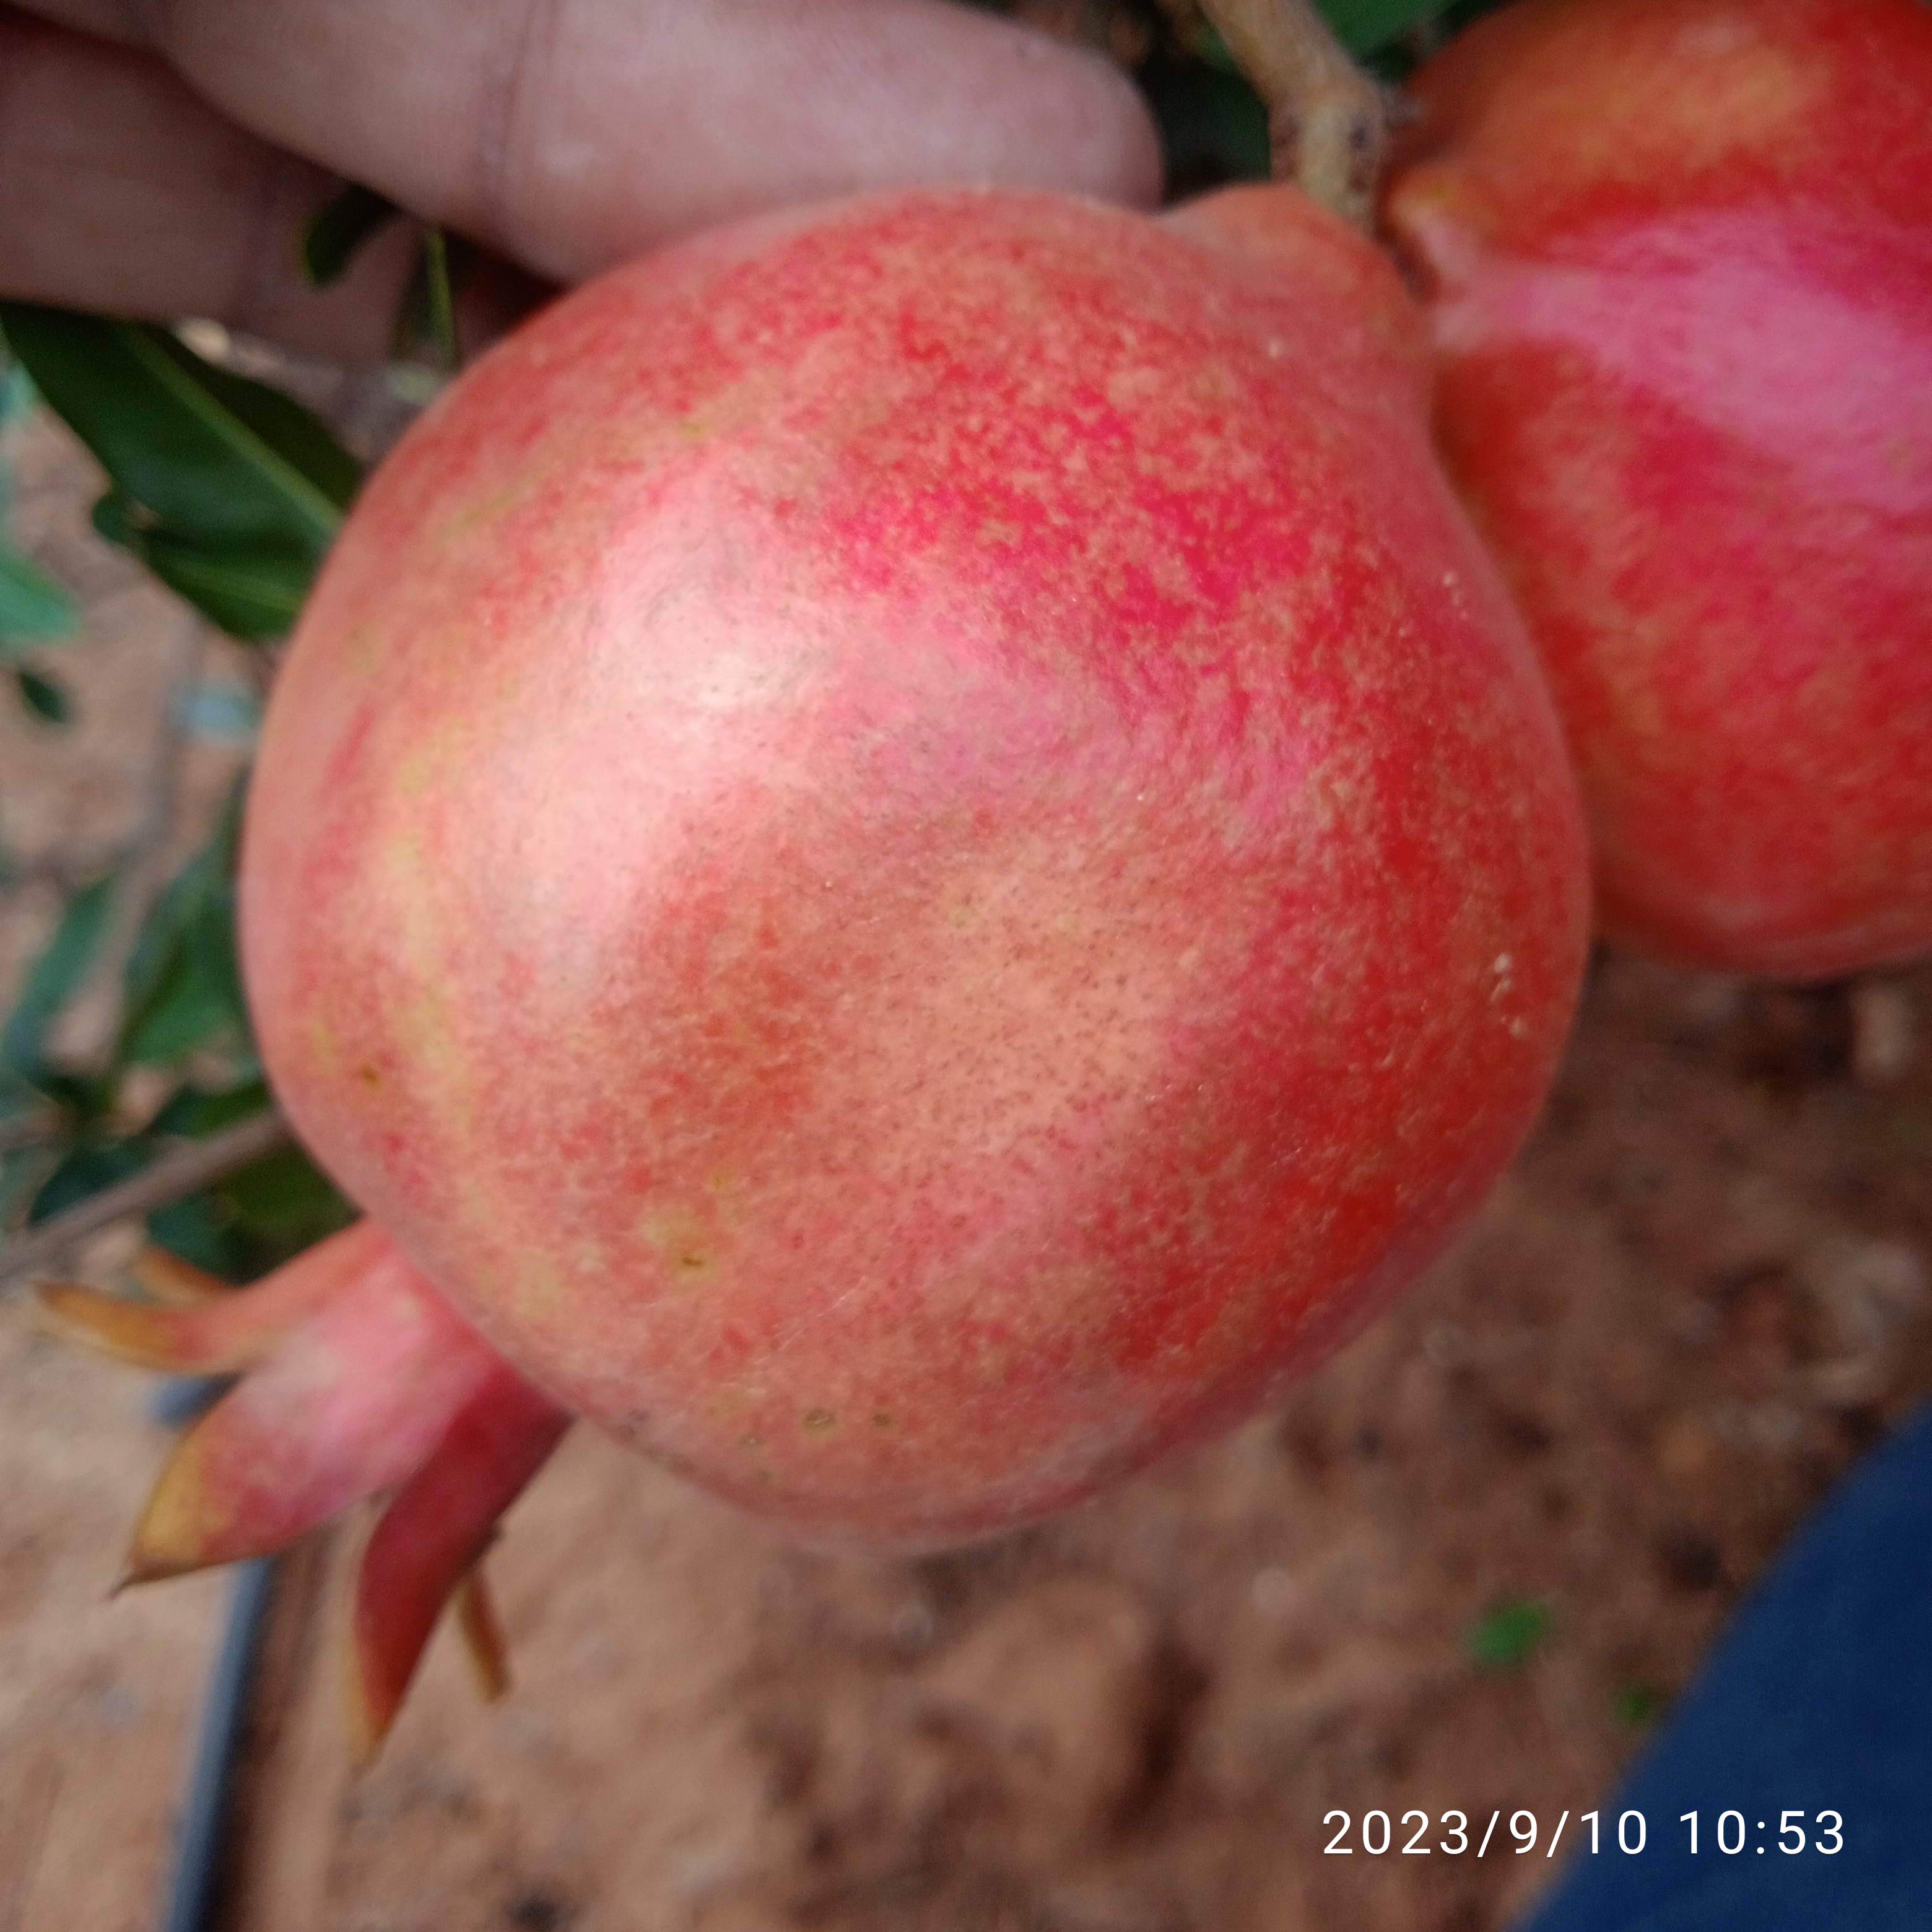
Label: Healthy